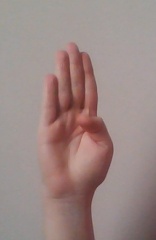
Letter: kaaf